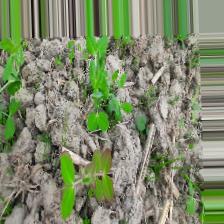
Label: Lentil Rust